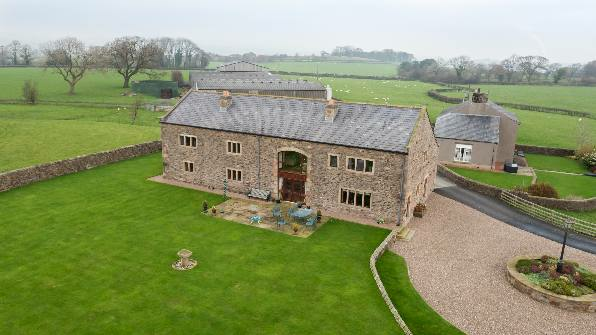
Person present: No